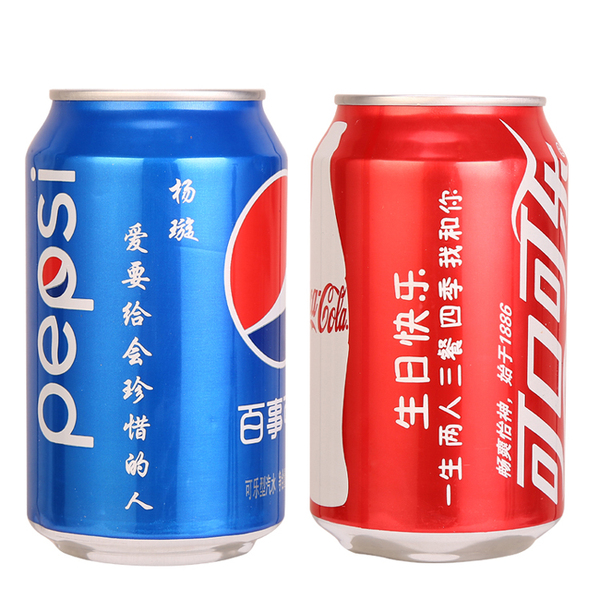
Label: metal